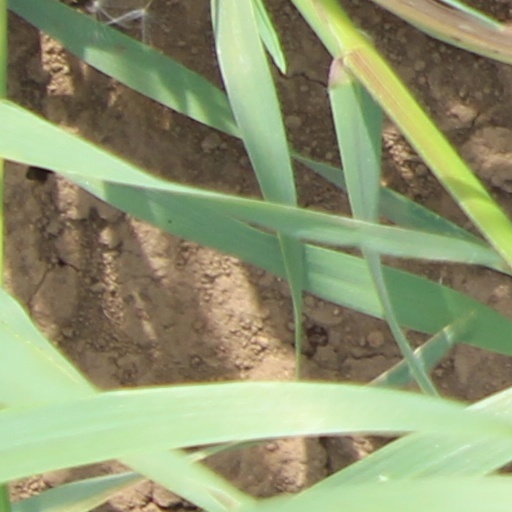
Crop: wheat